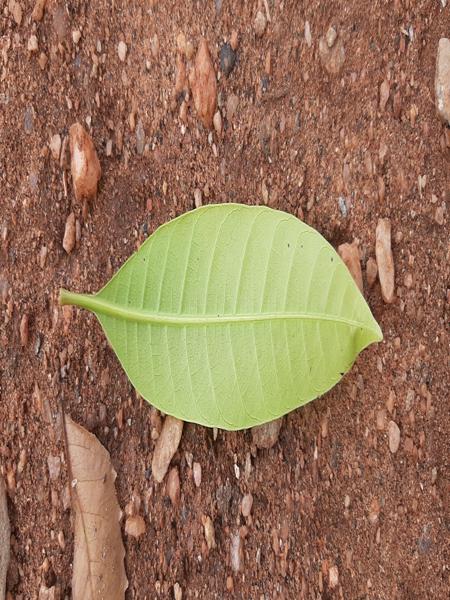
Plant: Mango